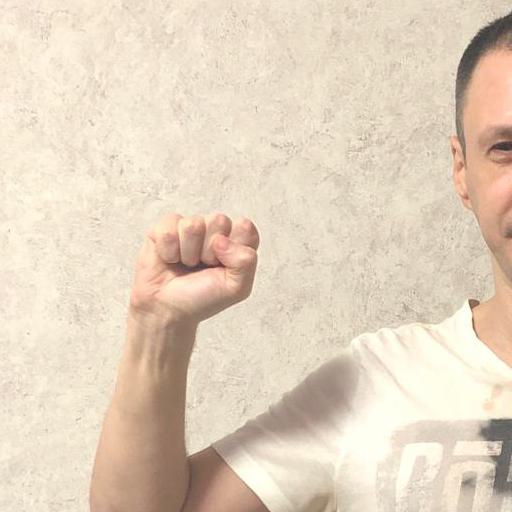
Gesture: fist